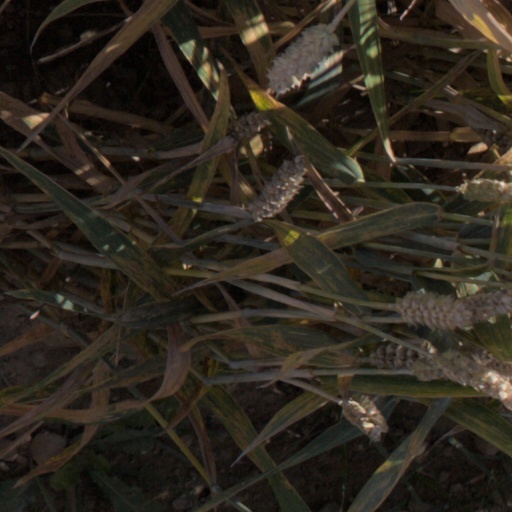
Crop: wheat